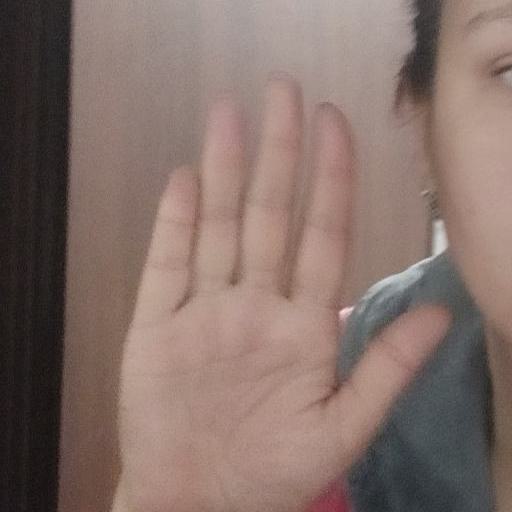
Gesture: stop